Frederic Louis Norden

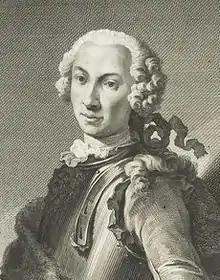
Frederic Louis Norden, from "Voyage d'Egypte et de Nubie", 1755

Frederic Louis Norden (22 October 1708 – 22 September 1742) was a Danish naval captain, cartographer, and archaeological explorer. Also known as "Frederick", "Frederik", "Friderick", "Ludwig", "Ludvig" and "Lewis", names used on the publications of his famous "Voyage d'Egypte et de Nubie".